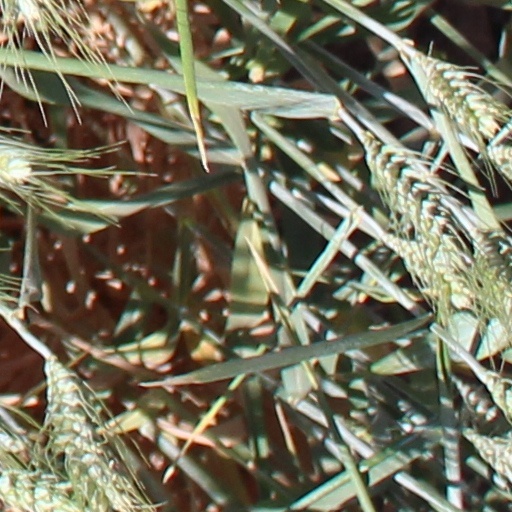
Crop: wheat